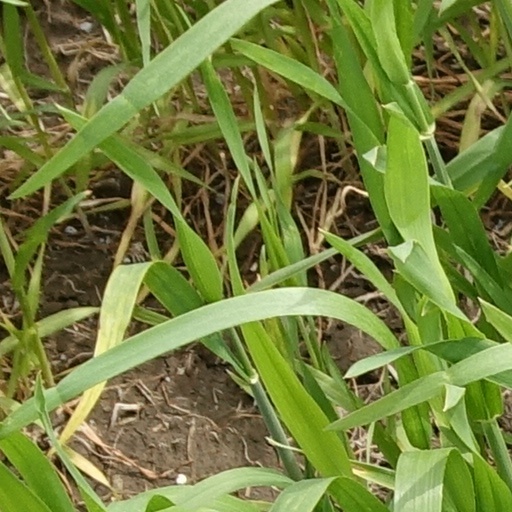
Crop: wheat